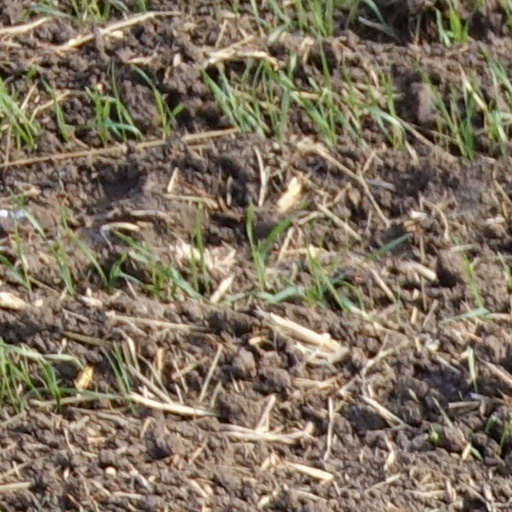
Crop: wheat